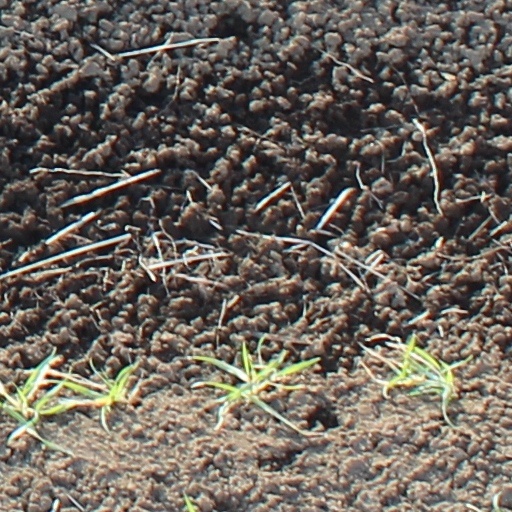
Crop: wheat